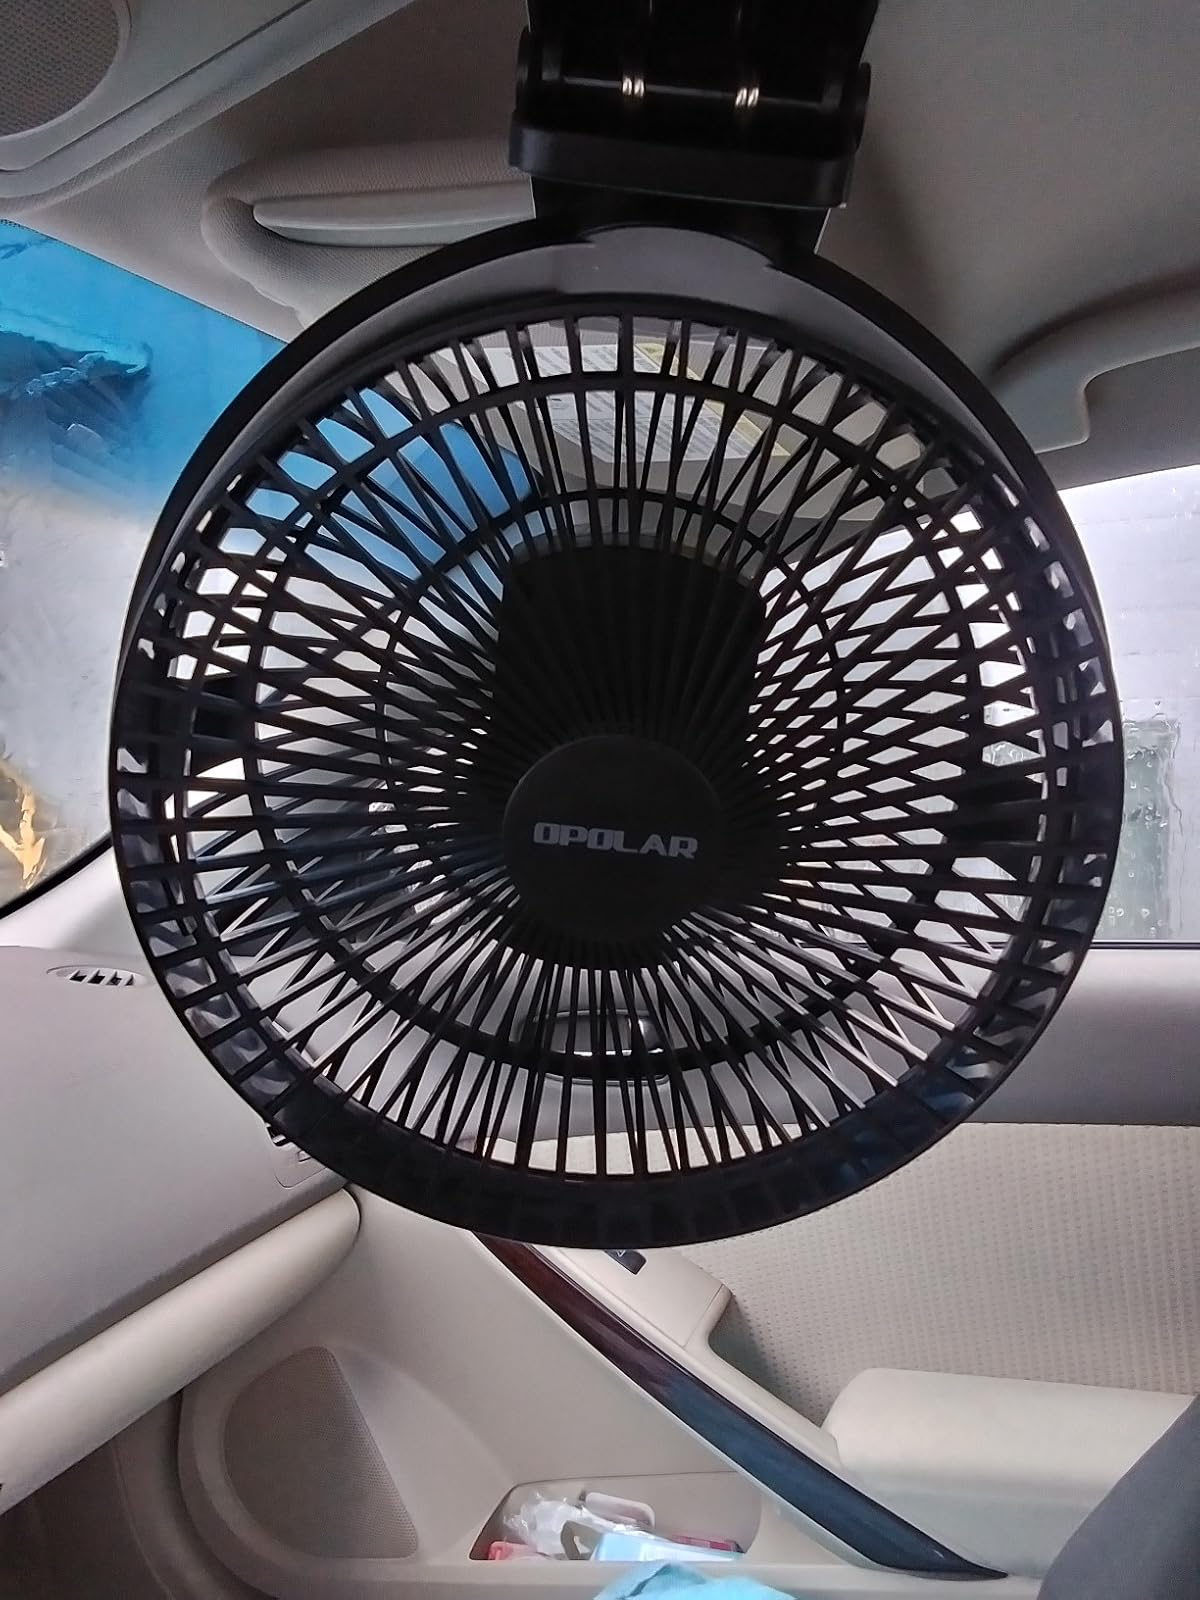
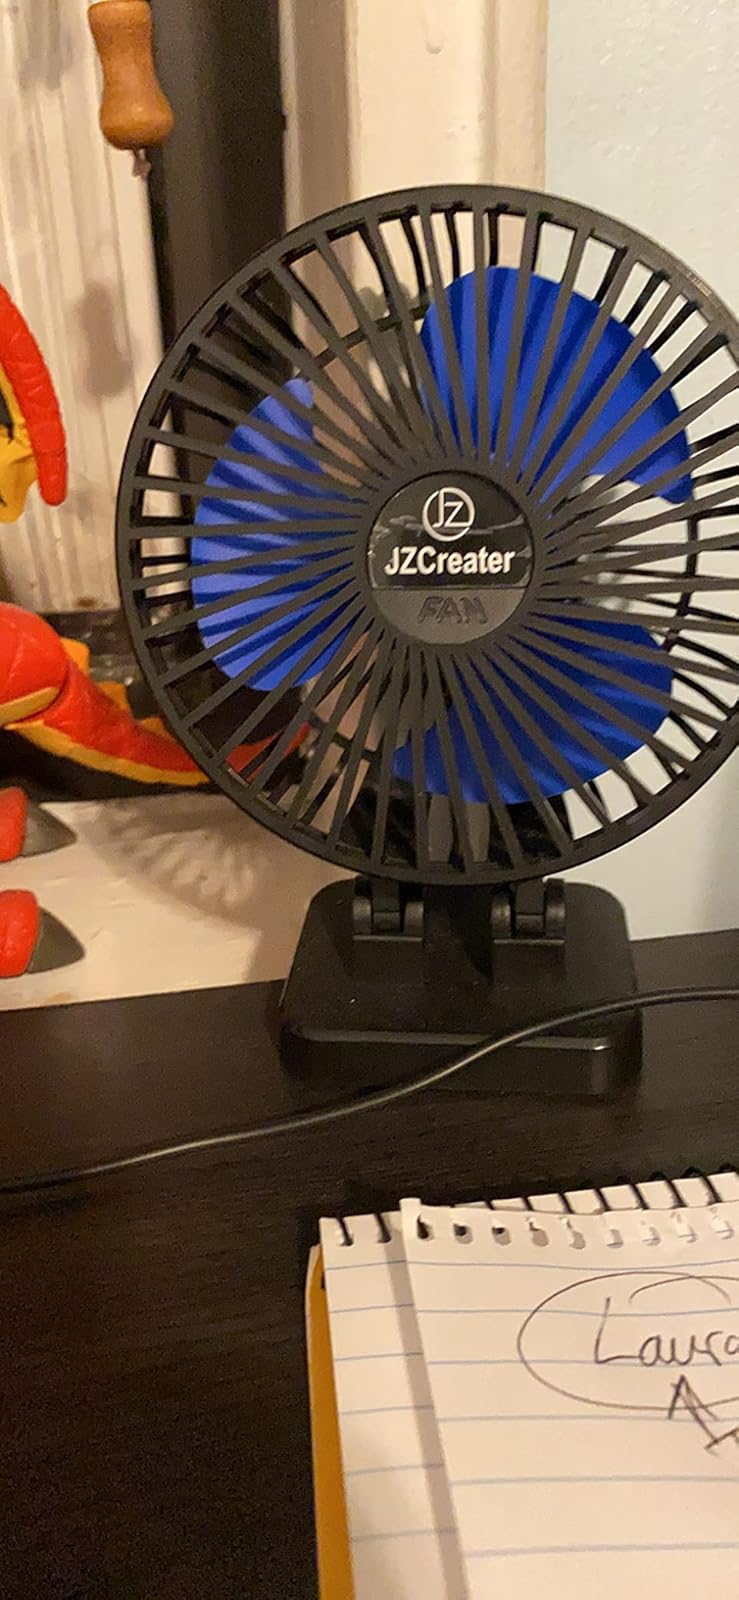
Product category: fan
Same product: no